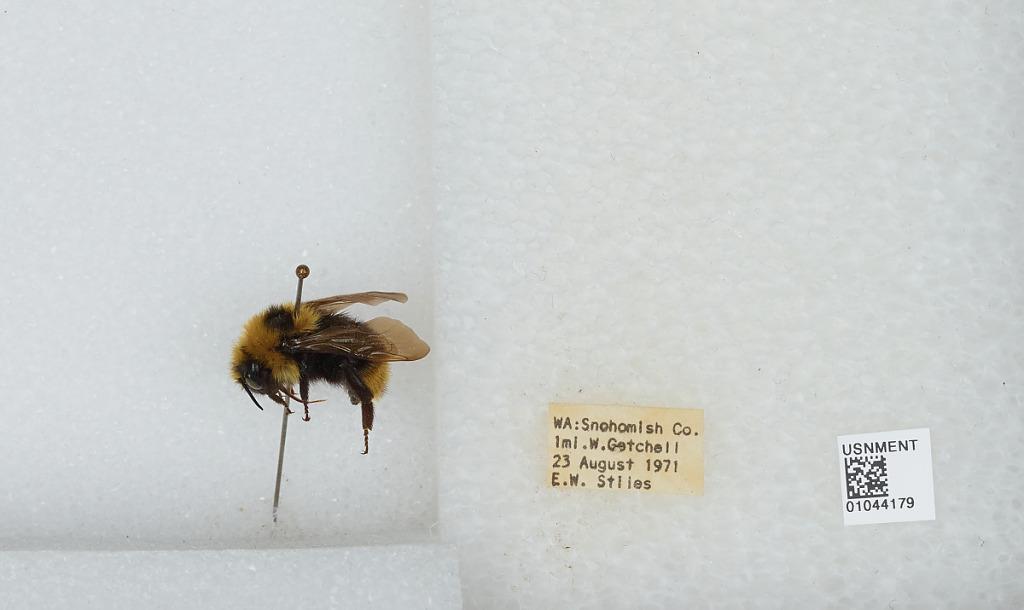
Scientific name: Bombus sp.
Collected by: E. Stiles
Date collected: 1971-8-23
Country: United States
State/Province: Washington
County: Snohomish
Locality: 1 mile west of Getchell
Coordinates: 48.0722, -122.119